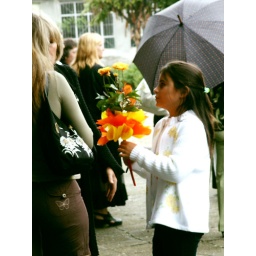
A girl gives her teacher flowers during the the first day of school in Aitos, tradition found throughout Bulgaria.